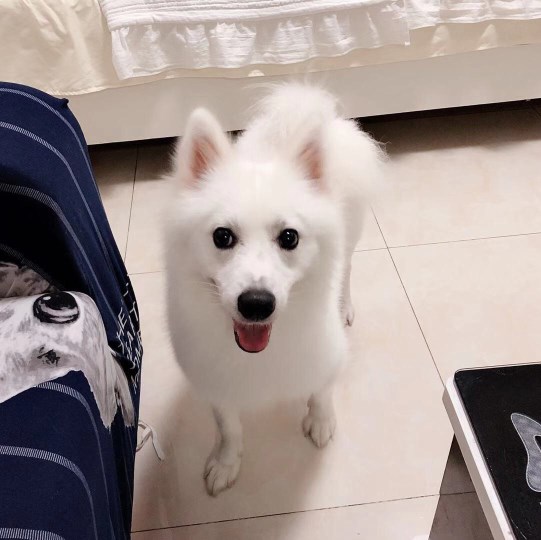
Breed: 2192-n000088-Samoyed